Vincent Viot

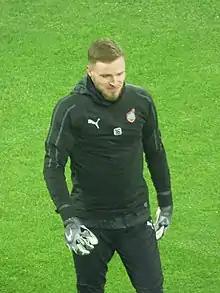
Viot in 2019

Vincent Viot (born 17 May 1994) is a French professional footballer who plays as goalkeeper for club Orléans.